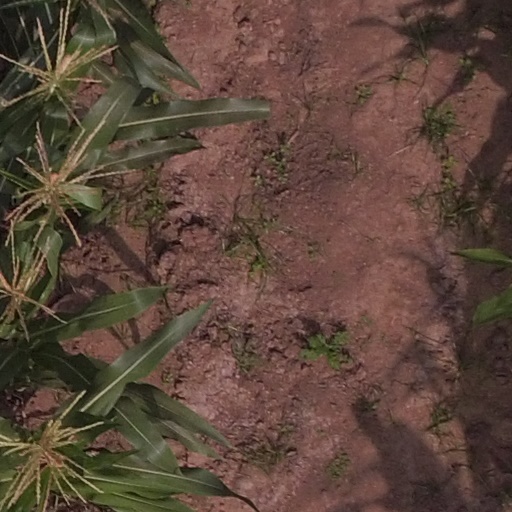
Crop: maize; corn